Emmer

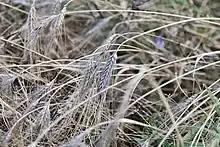
Emmer in North Rhine-Westphalia, Germany, affected by lodging

The botanists Friedrich August Körnicke and Aaron Aaronsohn in the late 19th-century were the first to describe the wild emmer native to Palestine and adjacent countries. Earlier, in 1864, the Austrian botanist Carl Friedrich Kotschy collected specimens of the same wild emmer, without stating where he had collected them. Although cultivated in ancient Egypt, wild emmer has not been grown for human consumption in recent history, perhaps owing to the difficulty with which the chaff is separated from the seed kernels, formerly requiring the spikes to be pounded with mortar and pestle. Wild emmer is distinguished from common wheat by its tougher ear rachis and the beards releasing the grains easily, by their ear rachis becoming brittle when ripe and their firmly fitting beards. Wild emmer grows to a height of , and bears an elongated spike measuring , with long, protruding awns extending upwards. Avni "et al.", 2017 provides a complete emmer genome.